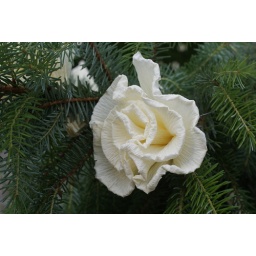
All the white dots in the wedding arch are these handmade paper roses. So much work!